Human rights in the United Kingdom

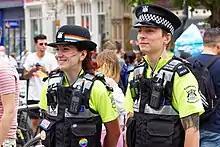
Chief constables can grant limited powers to community support officers including giving a fixed penalty notice, but not the wider search or arrest powers of police.

Three main issues of police power and liberty are (1) powers of arrest, detention and questioning, (2) powers to enter, search or seize property, and (3) the accountability of the police for abuse of power. First, the Police and Criminal Evidence Act 1984 section 1 allows a constable to stop and search people if a constable 'has reasonable grounds for suspecting' that they will 'find stolen or prohibited articles', they may seize the articles, and they may use reasonable force. The constable must give their name, police station, and grounds for the search. People cannot be made to remove clothing in public, except an outer coat, jacket or gloves.